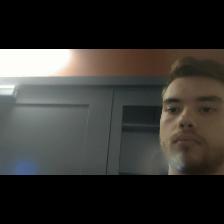
Label: Human